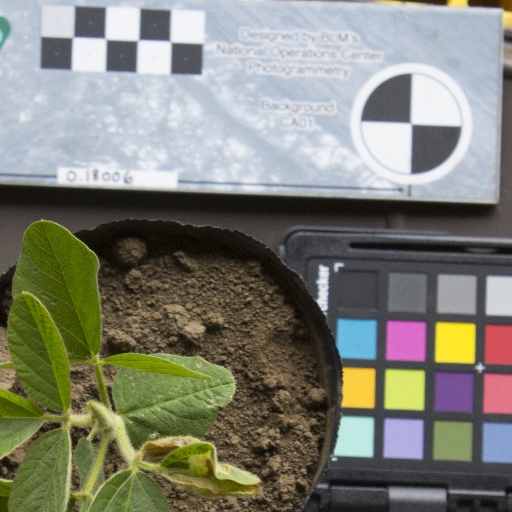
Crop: soybean